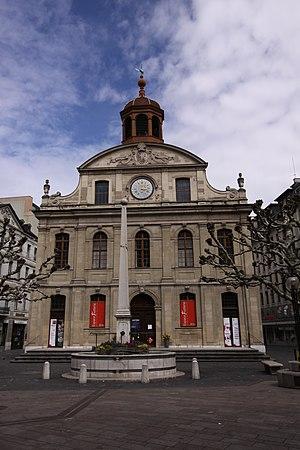
Temple de la Fusterie, Place de la Fusterie 18, Genève